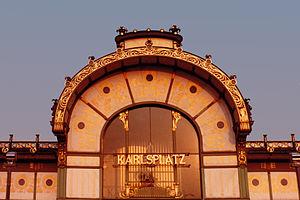
Autriche - Vienne - Station de métro Karlsplatz (architecte Otto Wagner)
La station de métro Karlsplatz est une station du métro de la ville de Vienne en Autriche héritée de l'ancien réseau du Stadtbahn, composée à l'origine de deux pavillons de style Art nouveau caractéristiques de la Sécession viennoise et édifiés par les architectes Otto Wagner et Josef Maria Olbrich. Avec la mise en service progressive du nouveau réseau U-Bahn à partir des années 1970, la station s'est agrandie et comporte plusieurs entrées autour de la Karlsplatz mais aussi à l'intersection de la Kärntner Straße avec le Ring facilitant ainsi les correspondances avec le tramway.